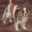
Label: dog